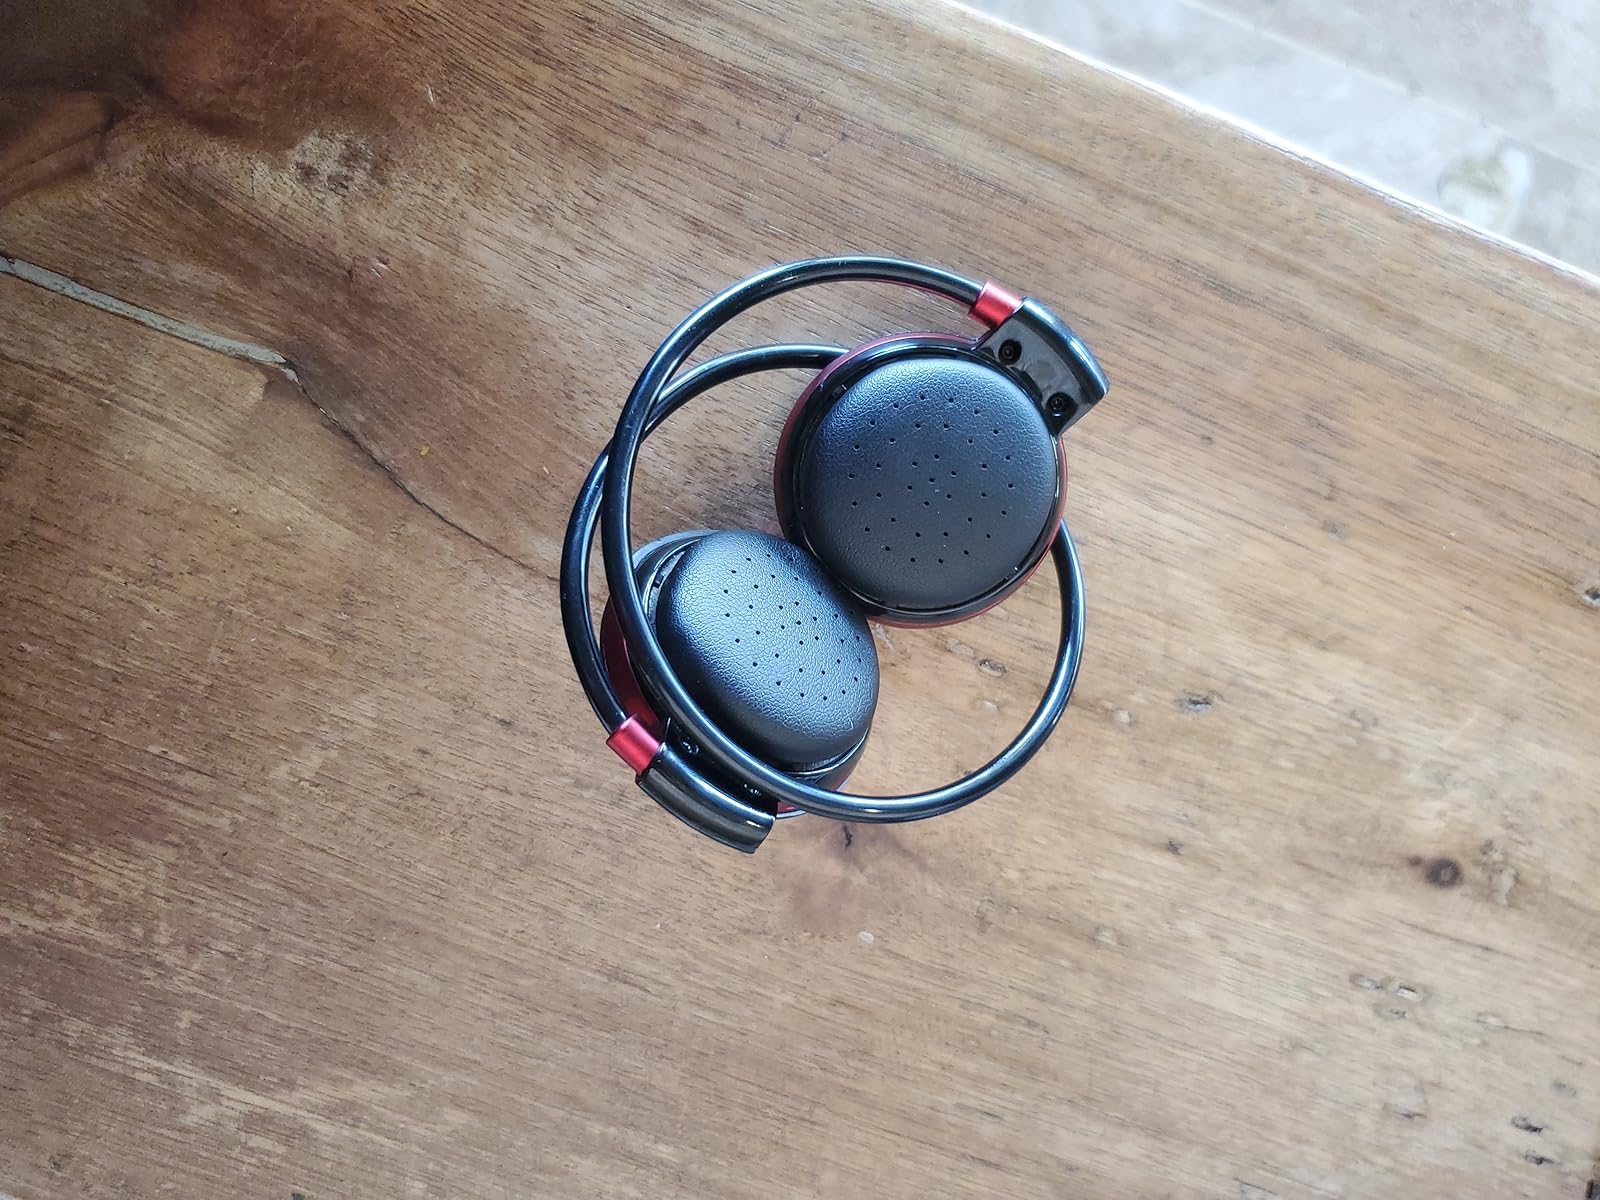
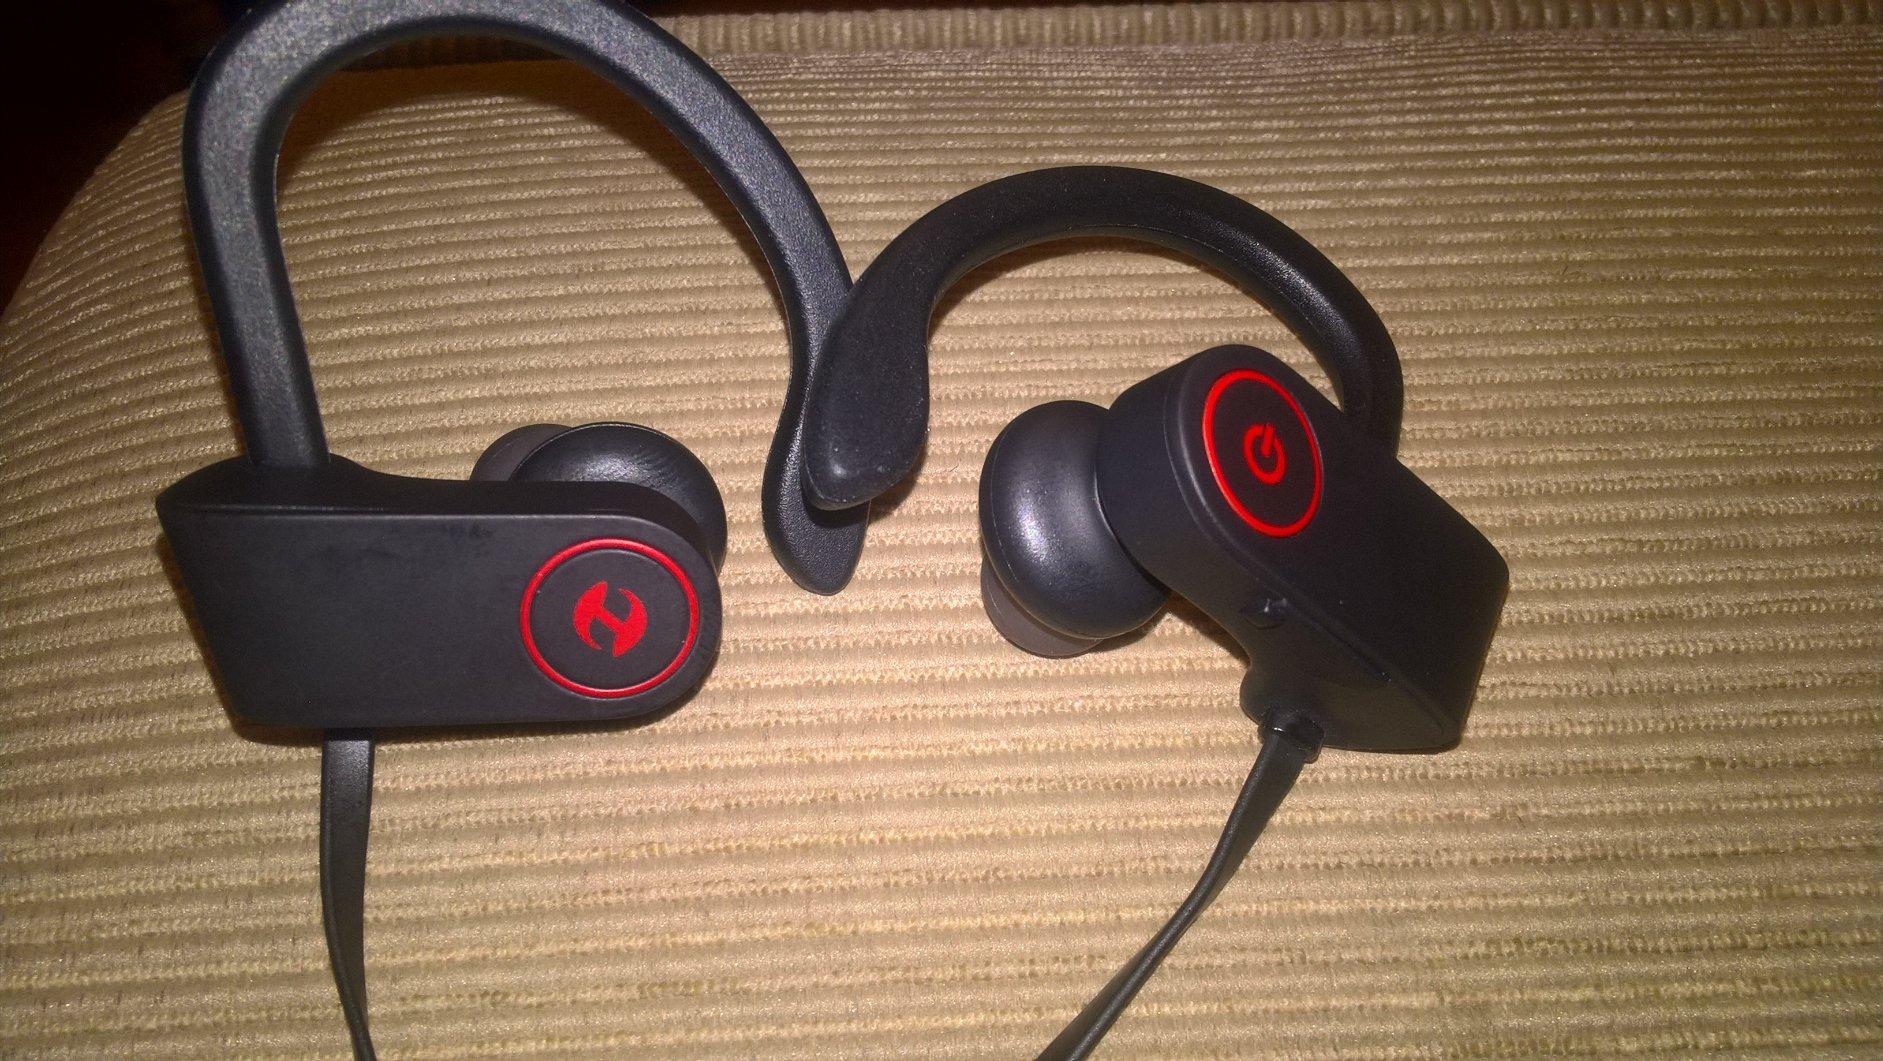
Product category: headphones
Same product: no